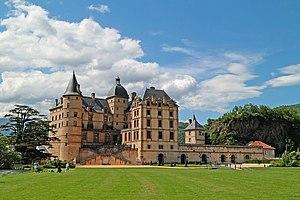
Vue du château depuis le parc, en mai.
L'Aigle à deux têtes est un film français de Jean Cocteau, adapté de sa pièce éponyme et sorti en 1948.
Cet article est une présentation non exhaustive du patrimoine à la fois historique, naturel et culturel de la région grenobloise, comprise ici comme espace regroupant les territoires environnant la ville de Grenoble.